1962 LOT Vickers Viscount Warsaw crash

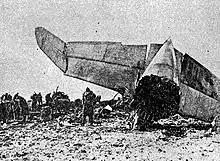
Wreckage of the aircraft

The 1962 LOT Vickers Viscount Warsaw crash occurred on 19 December 1962 when a Vickers Viscount 804, operated by LOT Polish Airlines on a flight from Brussels to Warsaw, crashed on landing. All 33 passengers and crew died.